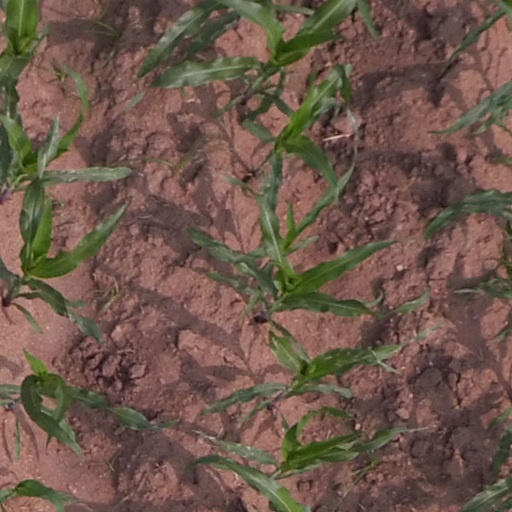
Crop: maize; corn